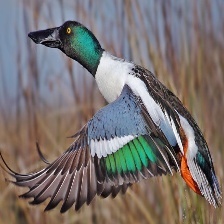
Species: NORTHERN SHOVELER
Scientific name: SPATULA CLYPEATA
ImageNet parent category: drake